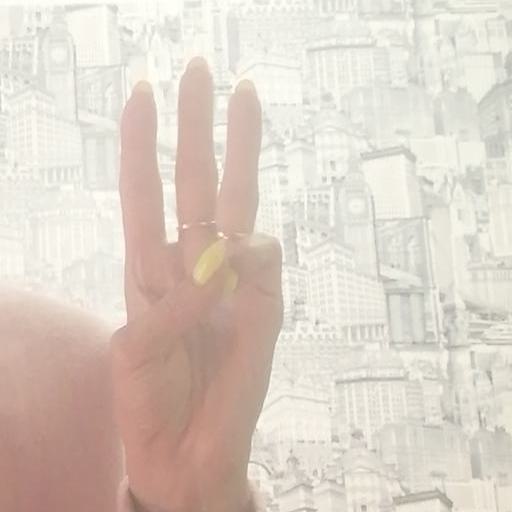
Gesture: three